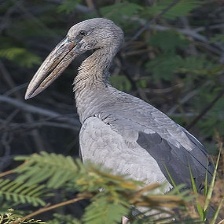
Species: ASIAN OPENBILL STORK
Scientific name: ANASTOMUS OSCITANS
ImageNet parent category: white_stork